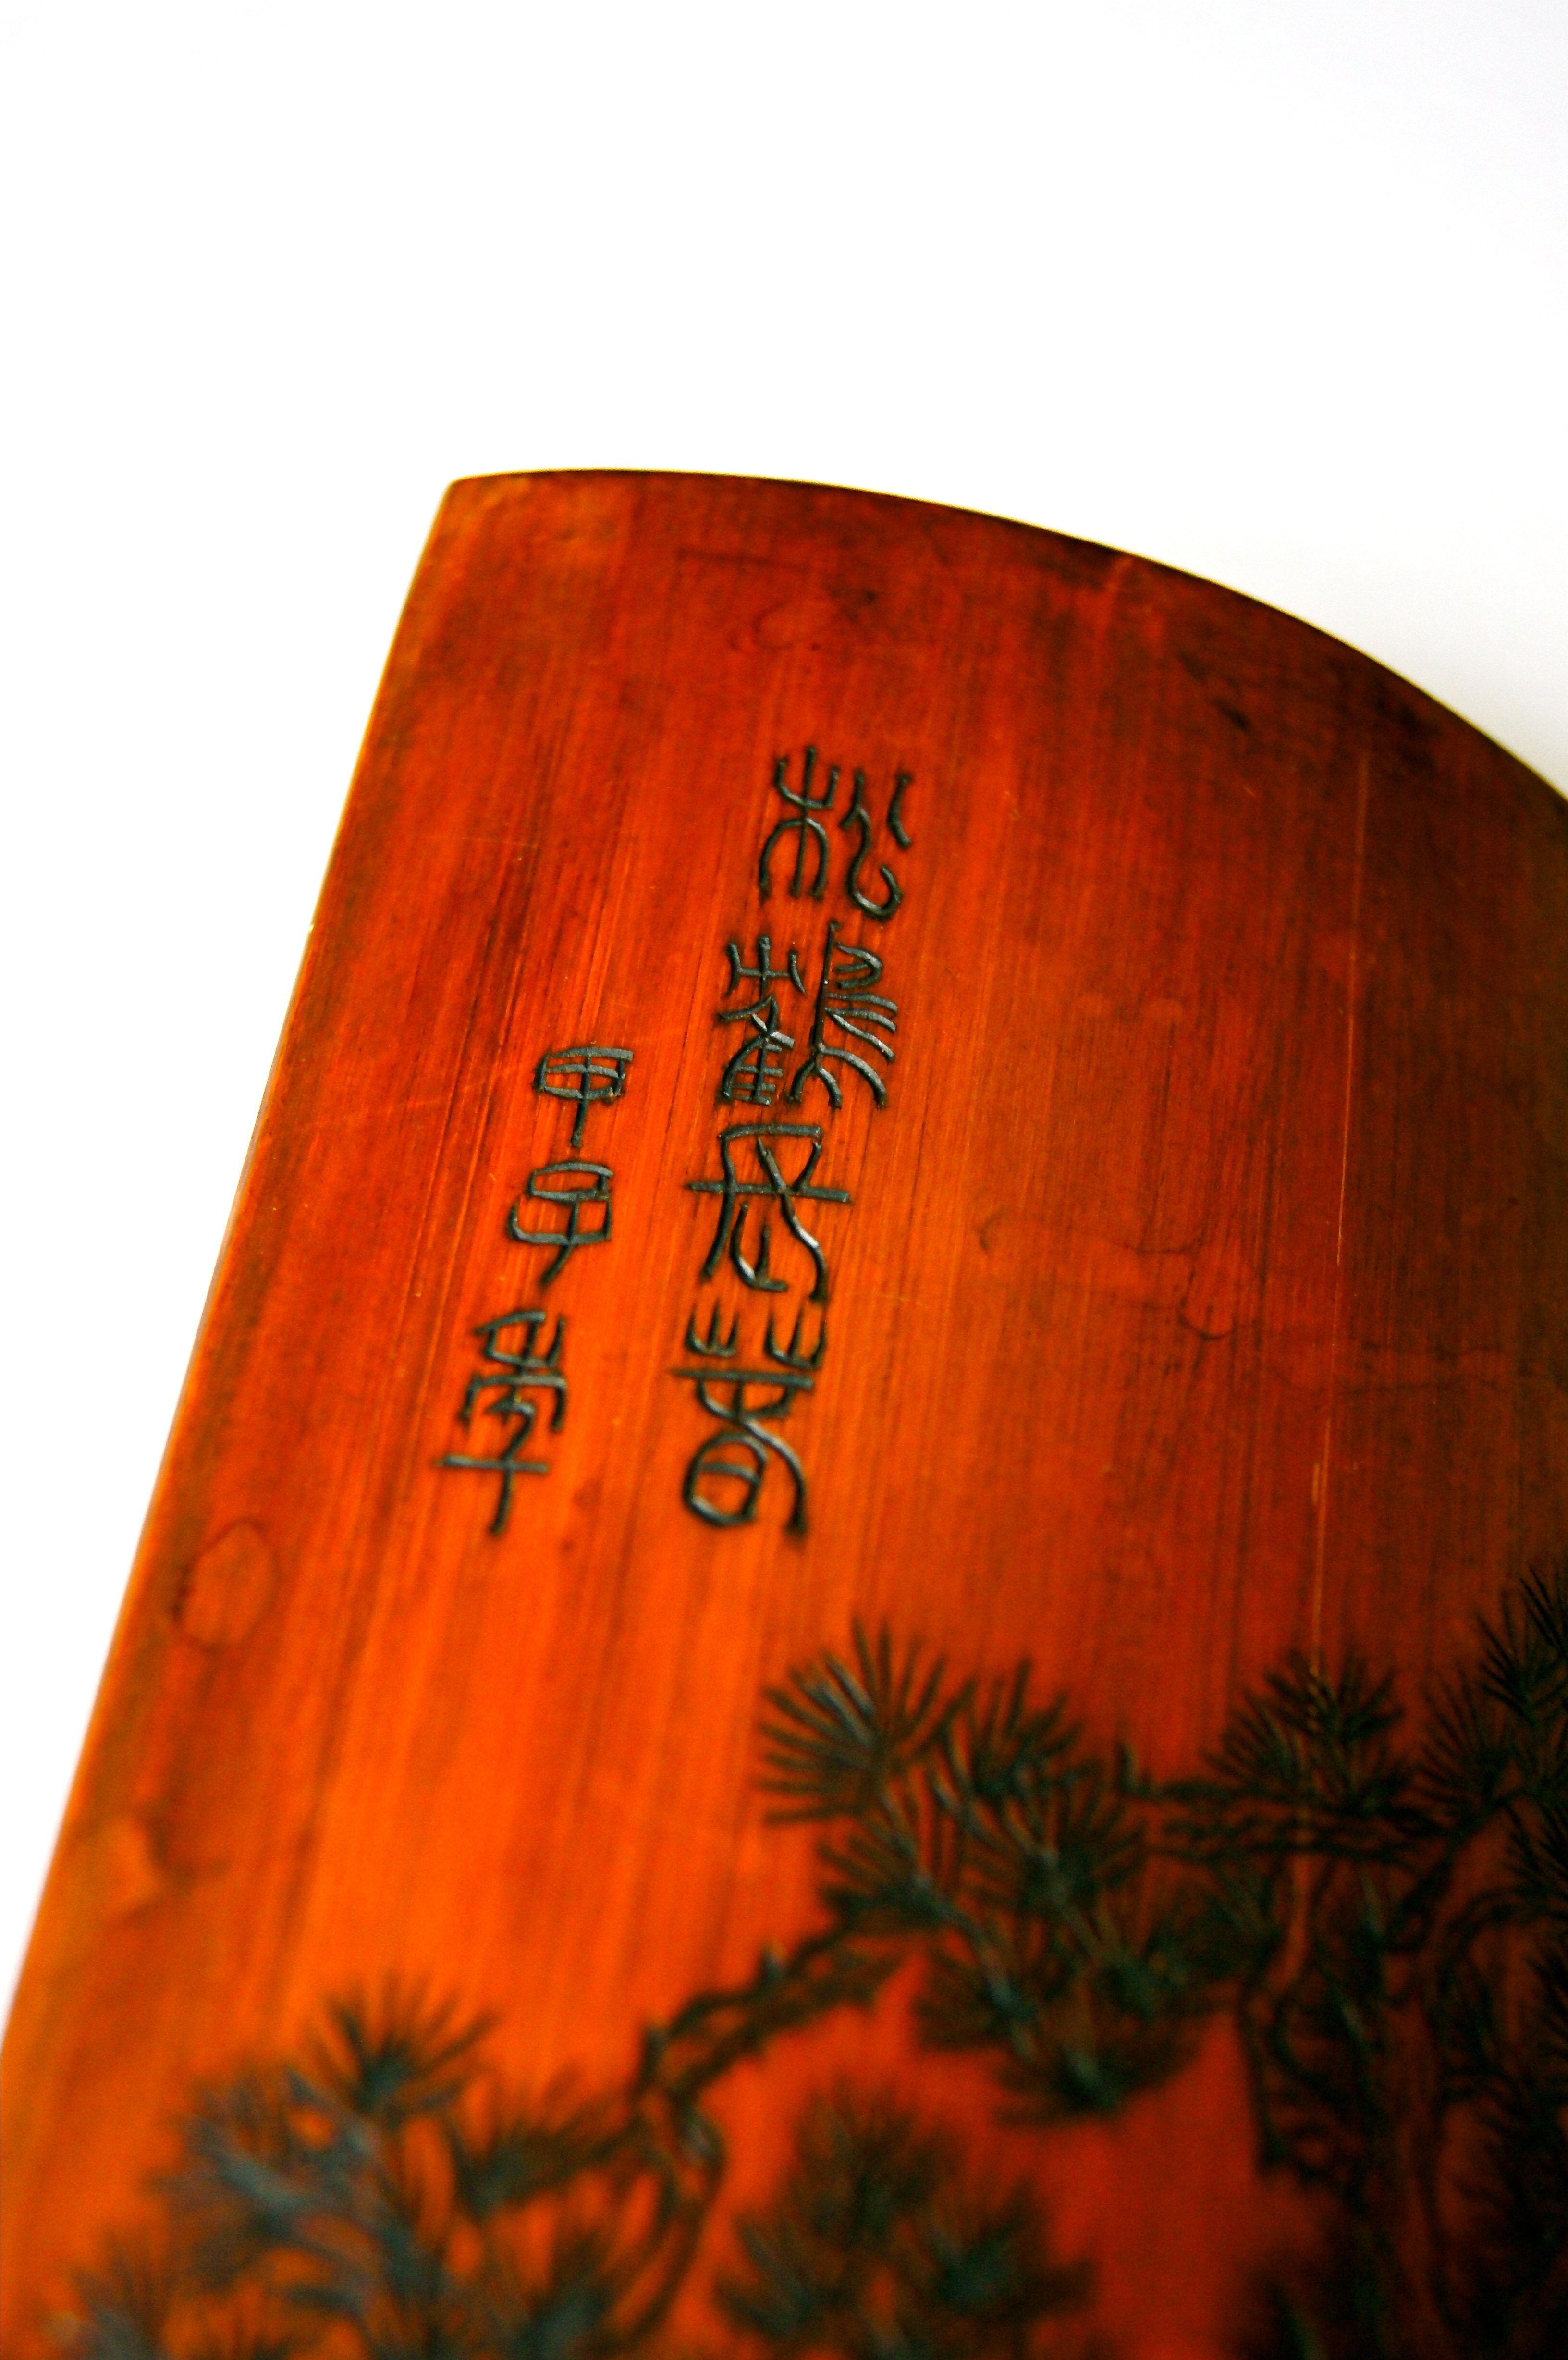
board, wood, antique, old, decoration, pattern, red, brown, asia, craft, deco, design, stained, carving, china, shape, bamboo, characters, cutting boards, treated